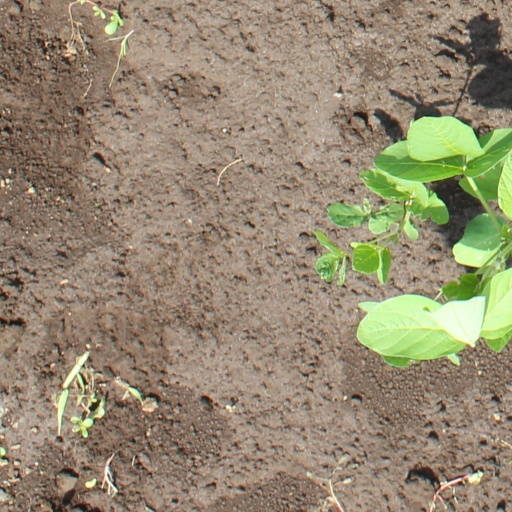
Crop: soybean